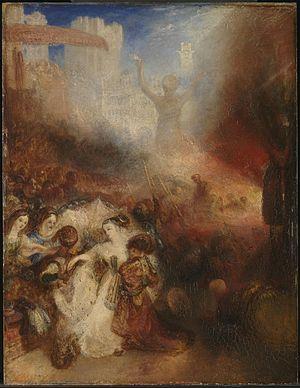
L'histoire de Juda et Tamar, est un épisode biblique du Livre de la Genèse.
The Burning Fiery Furnace opus 77 est une parabole en un acte de Benjamin Britten.
Ananias, Azarias et Misaël de leur nom hébreu, appelés Shadrach, Meshach et Abednego en chaldéen et en arménien, sont les personnages centraux du troisième chapitre du Livre de Daniel, également mentionnés dans la première partie du livre.